Elise Otté

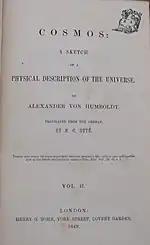
Title page to volume 1 of Alexander von Humboldt's "Cosmos: A Sketch of a Physical Description of the Universe," translated by Otté (1849)

She later returned to her step-father's and she assisted his translation of the Elder Edda. She found life with him intolerable, however, and in 1849, she moved to Scotland and worked at the University of St Andrews translating for George Edward Day. Otte was again assisting an academic who was older than her. When Day retired in 1863, she moved with Day and his wife to Torquay until his death in 1872. She continued her career from London, writing in scientific periodicals, but also publishing a monograph, "Scandinavian history", in 1874. This work of academic study had lasting impact and it was reprinted up to 1939 under the title of "Norway, Sweden and Denmark" which matched the title of her 1881 work "Denmark and Iceland". Her breadth and depth of knowledge enabled her to publish a range of works. She translated a number of books from German by Alexander von Humboldt and another by the historian Johann Martin Lappenberg. Her range of skills enabled her to also translate the scientific "Rambles of a Naturalist on the Coast of Spain, France and Sicily" by the biologist Jean Louis Armand de Quatrefages de Bréau which was written in French.